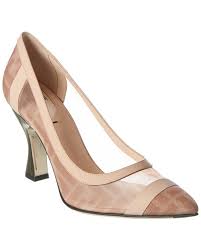
Waste category: shoes